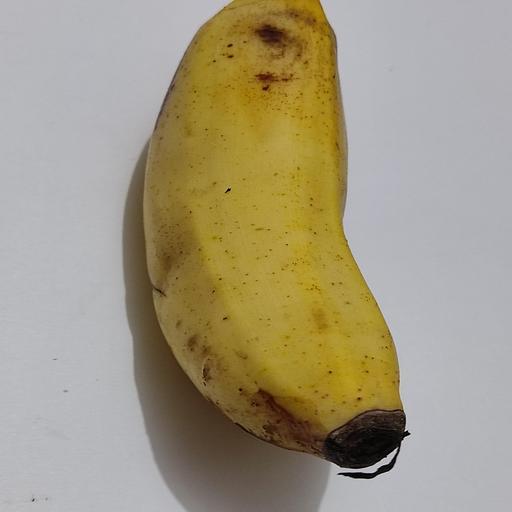
Crop type: Banana